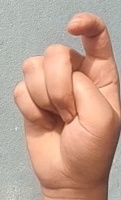
ASL sign: X